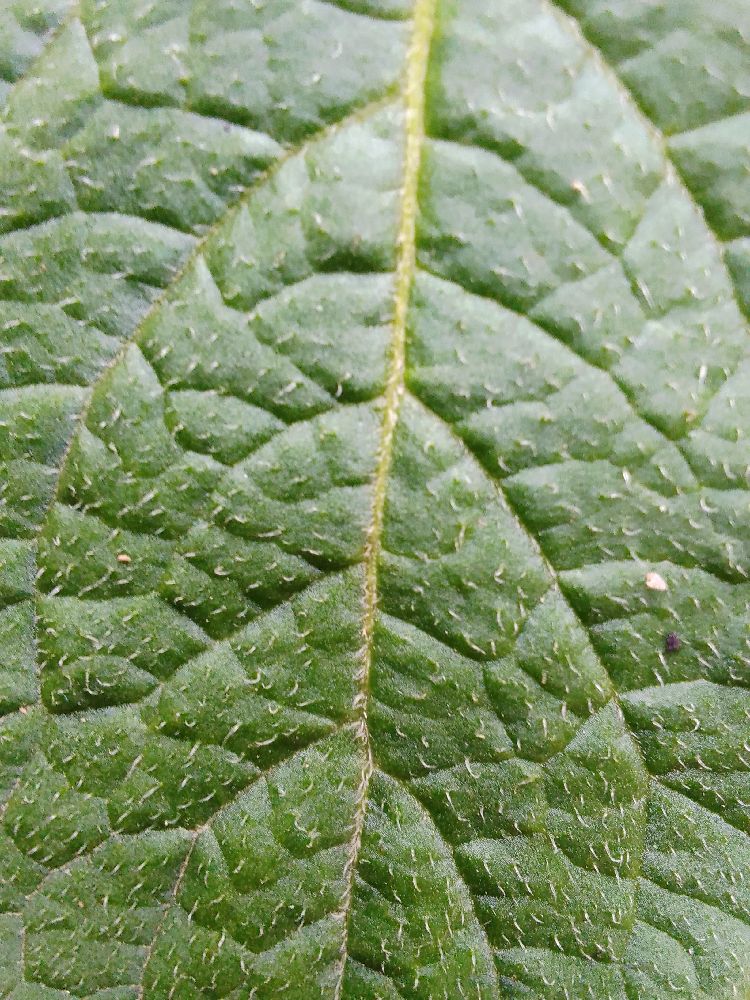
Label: Healthy